Crow Terrace Poetry Trial

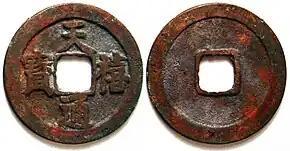
Much of Wang Anshi's New Policies had to do with fiscal issues. Shenzong's support of them had much to do with the aspiration to expand the imperial sway beyond the current borders. For this, much cash would need to be forthcoming. Pictured here is the obverse and reverse of a Tian Xi Tong Bao (1017–1022) coin, typical for much of Chinese history. The holes could be used to string coins together into convenient groups. Song dynasty monetary policies also included experimentation with paper notes.

Su Shi was a prominent and popular poet, as well as being deeply involved in the factional politics of the time. Su Shi's career began with particular promise. His father, Su Xun, was a known scholar-official and his brother, Su Zhe, followed. The brothers passed the imperial civil service tests in 1057 with honors (followed up in 1061 with specially-decreed examinations). Thus, Su Shi came to the attention of emperor Renzong, who reigned from 1022 to 1063. Not only that, but Su Shi obtained the patronage of prominent government official and renowned poet Ouyang Xiu. When Renzong died in 1063, he was replaced by Yingzong, who ruled for 4 years till his death. The new emperor was the 19-year-old Shenzong, who was eager for a full treasury to fund his ambitions of re-conquest of the former Tang empire's northern territories, which had been incorporated into neighboring, non-Chinese empires.